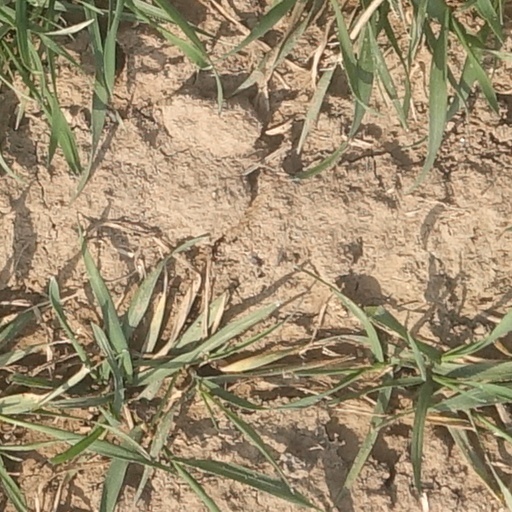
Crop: wheat